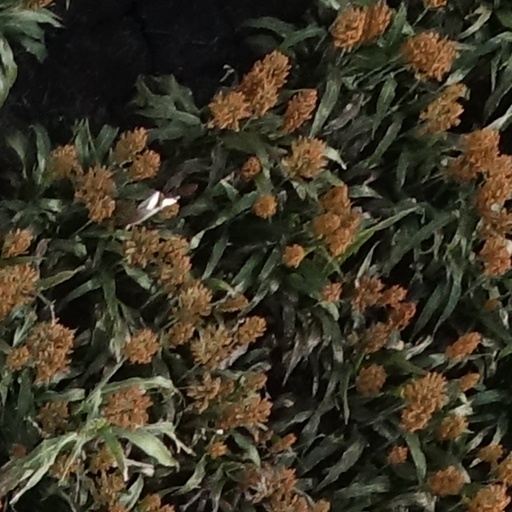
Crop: sorghum